Lochholz

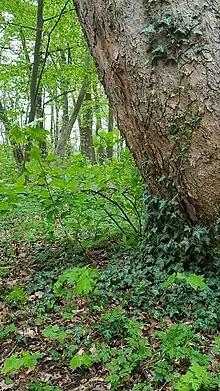
Lochholz landscape conservation area; Closeup of a tree trunk with ivy growth in the forest area

Lochholz is a landscape conservation area in Munich. The area, in the district Allach-Untermenzing, covers 7,13 hectares and was declared a landscape conservation area in 1964. The oak and hornbeam forest is a remnant of the former "Lohwaldgürtel" north of Munich. Lochholz is part of the "KulturGeschichtsPfad Allach-Untermenzing" (Munich culture-history path Allach-Untermenzing).